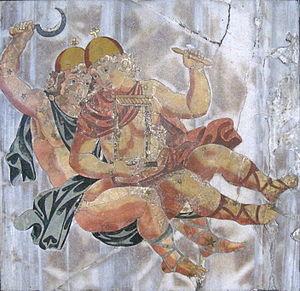
Signe zodiacal des Gémeaux sur panneau de marbre blanc incrusté de marbres de couleur (opus sectile) ornant un côté de la Méridienne de la Basilique Sainte-Marie-des-Anges-et-des-Martyrs à Rome construite par Francesco Bianchini (1702).
Les Gémeaux sont une constellation du zodiaque traversée par le Soleil du 21 juin au 20 juillet. Dans l'ordre du zodiaque, la constellation se situe entre le Taureau à l'ouest et le Cancer à l'est.